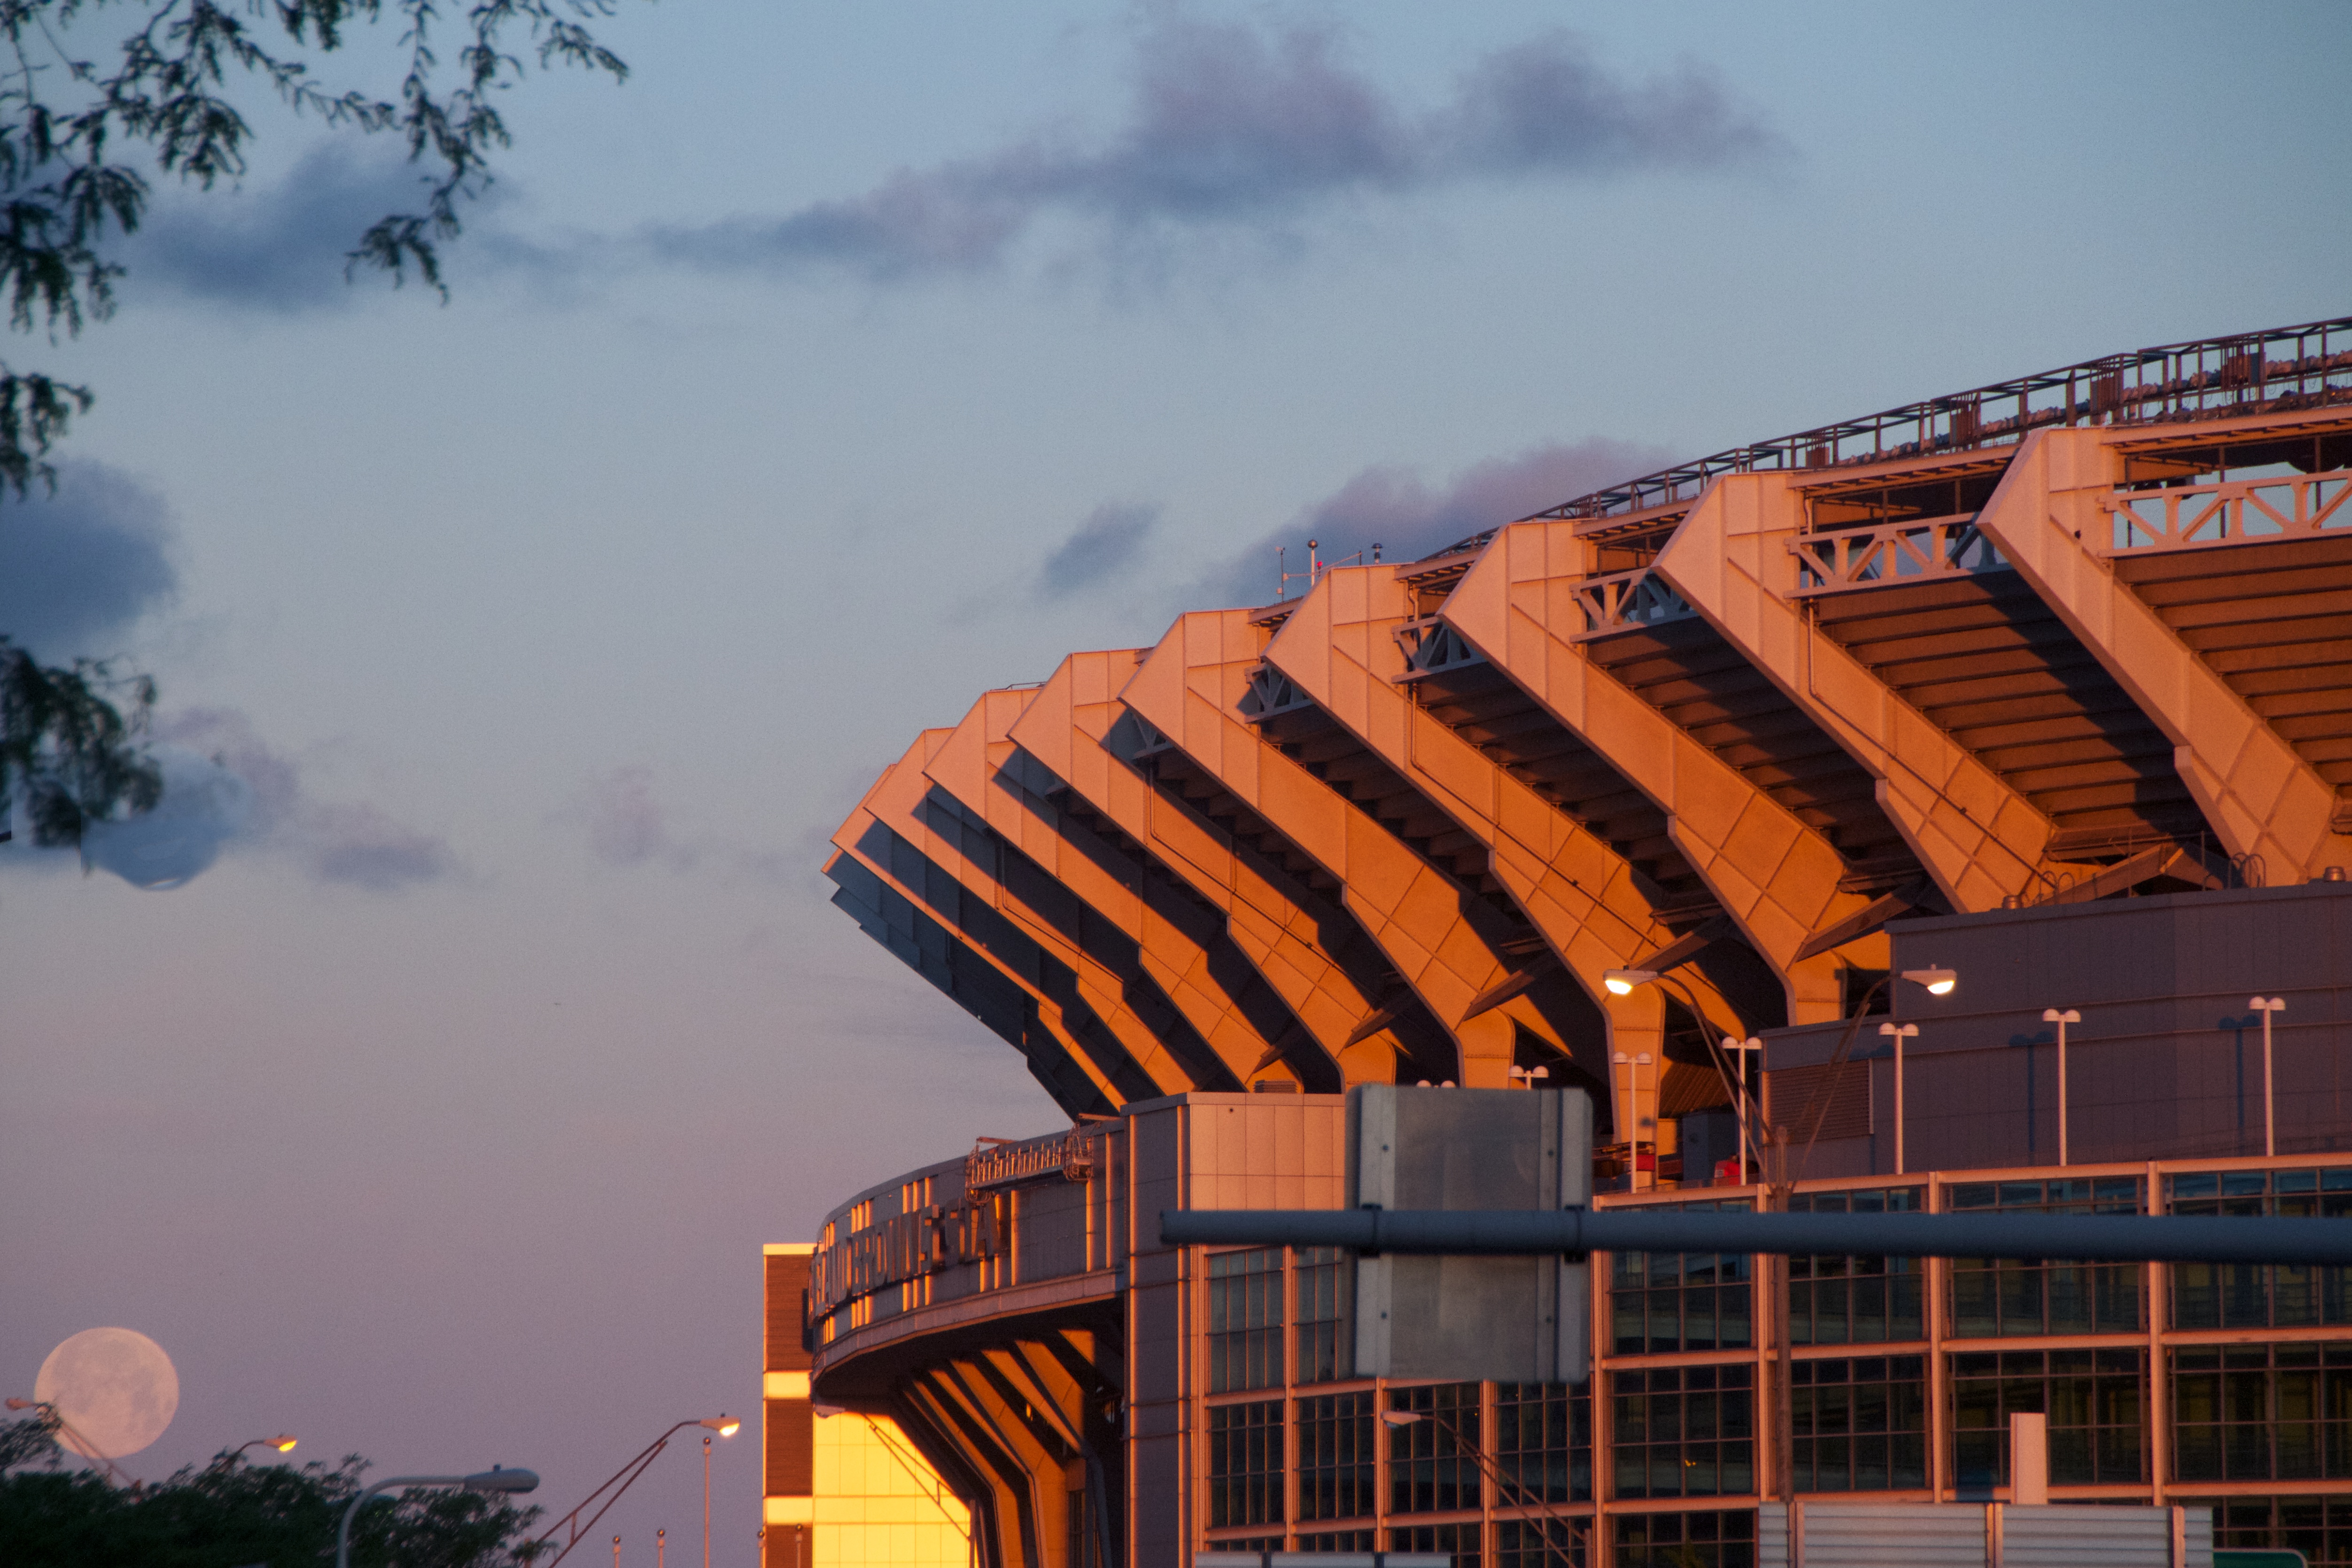
architecture, structure, sky, evening, landmark, stadium, raildog, atmosphere of earth, sport venue